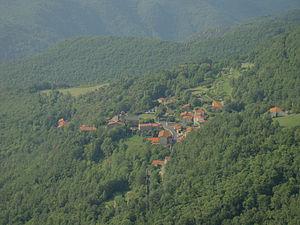
Montferrer depuis le château
Montferrer est une commune française située dans le département des Pyrénées-Orientales, en région Occitanie. Ses habitants sont appelés les Montferrerois.